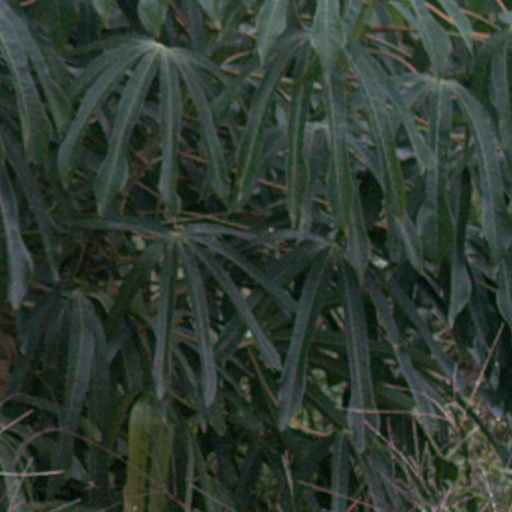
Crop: cassava